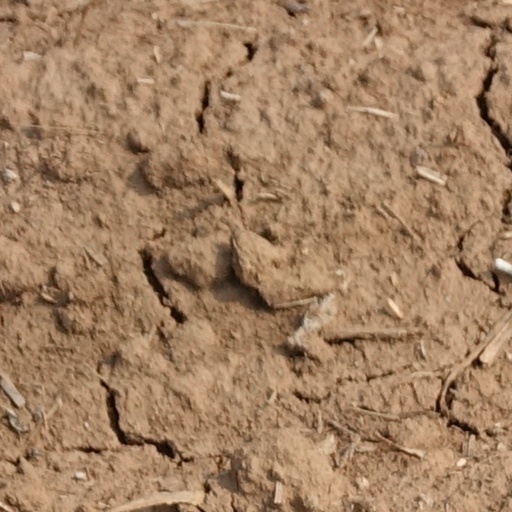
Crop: wheat